Castleknock College

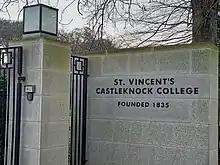
Western entrance to the college

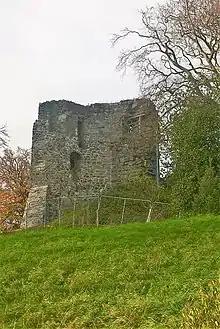
Castleknock Castle and motte on the college grounds, 2018

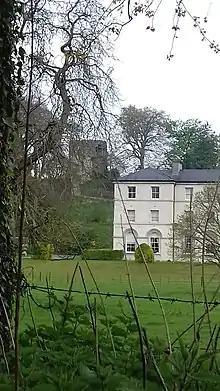
Castleknock Castle and College viewed from the Carpenterstown Road

There are two hills in the grounds: the Windmill Hill and the hill of the castle. The former is reputed to be the burial mound of Cumhal, father of Fionn mac Cumhaill, a legendary Irish warrior. According to legend, mac Cumhaill was interred here following his death at the Battle of Cnucha. An archaeological dig of this hill carried out in June 2007 revealed the remains of four human skeletons probably dating from the early Christian period. The second hill is topped with the remains of Castleknock Castle which dates from the early thirteenth century, when it was founded by the Norman knight Hugh Tyrrell, who was later created Baron of Castleknock. He chose this location near the end of the esker which stretches from Galway to Dublin. Built on two mounds of the esker, it commanded the route into Dublin from the west. Castleknock was the final rallying point for the forces of the last High King of Ireland, Rory O'Connor. He failed to drive the Cambro-Normans from the area around Dublin in 1171.